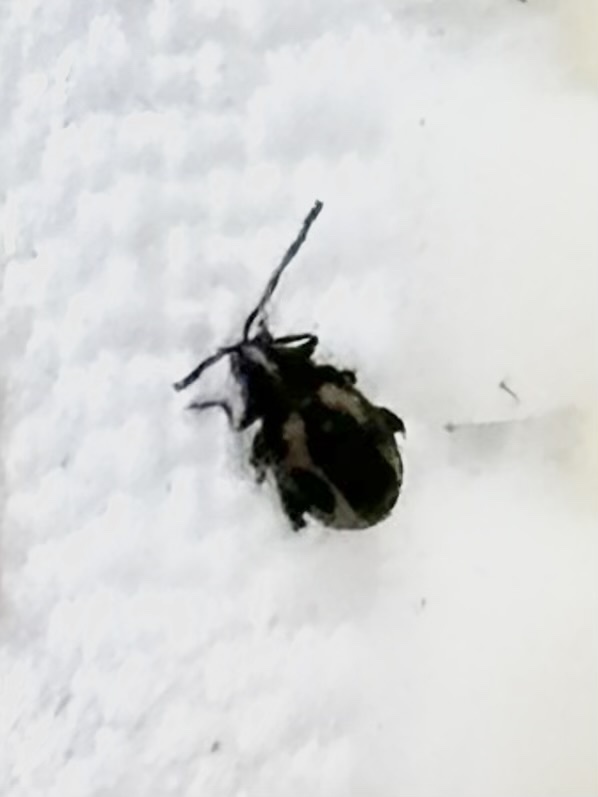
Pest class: striped_flea_beetle